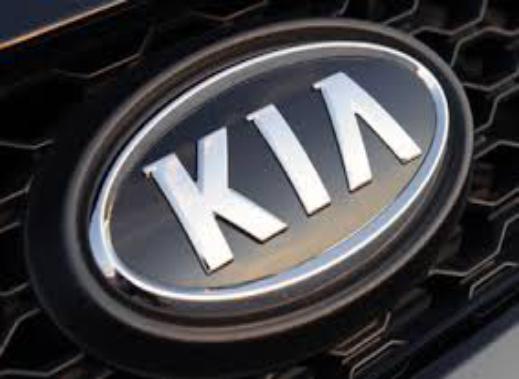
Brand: kia da
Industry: Transportation